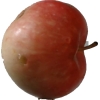
Label: Apple 10